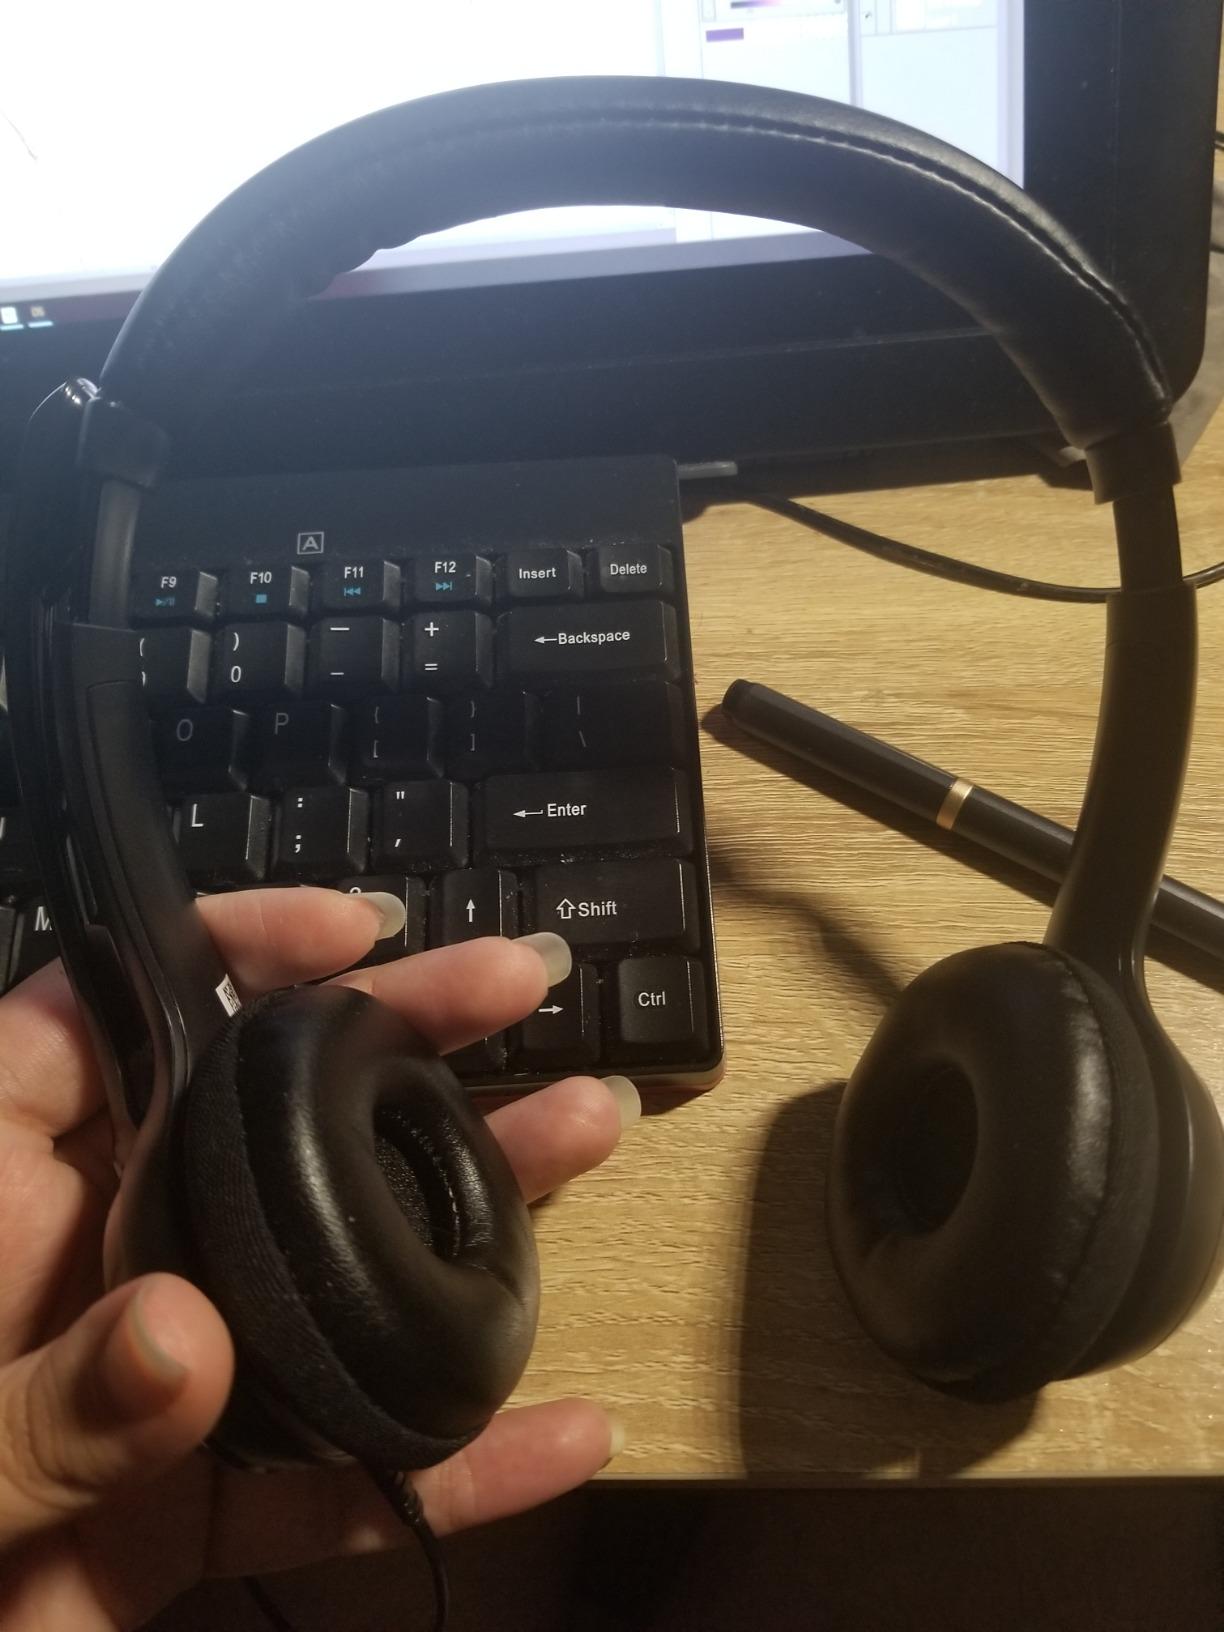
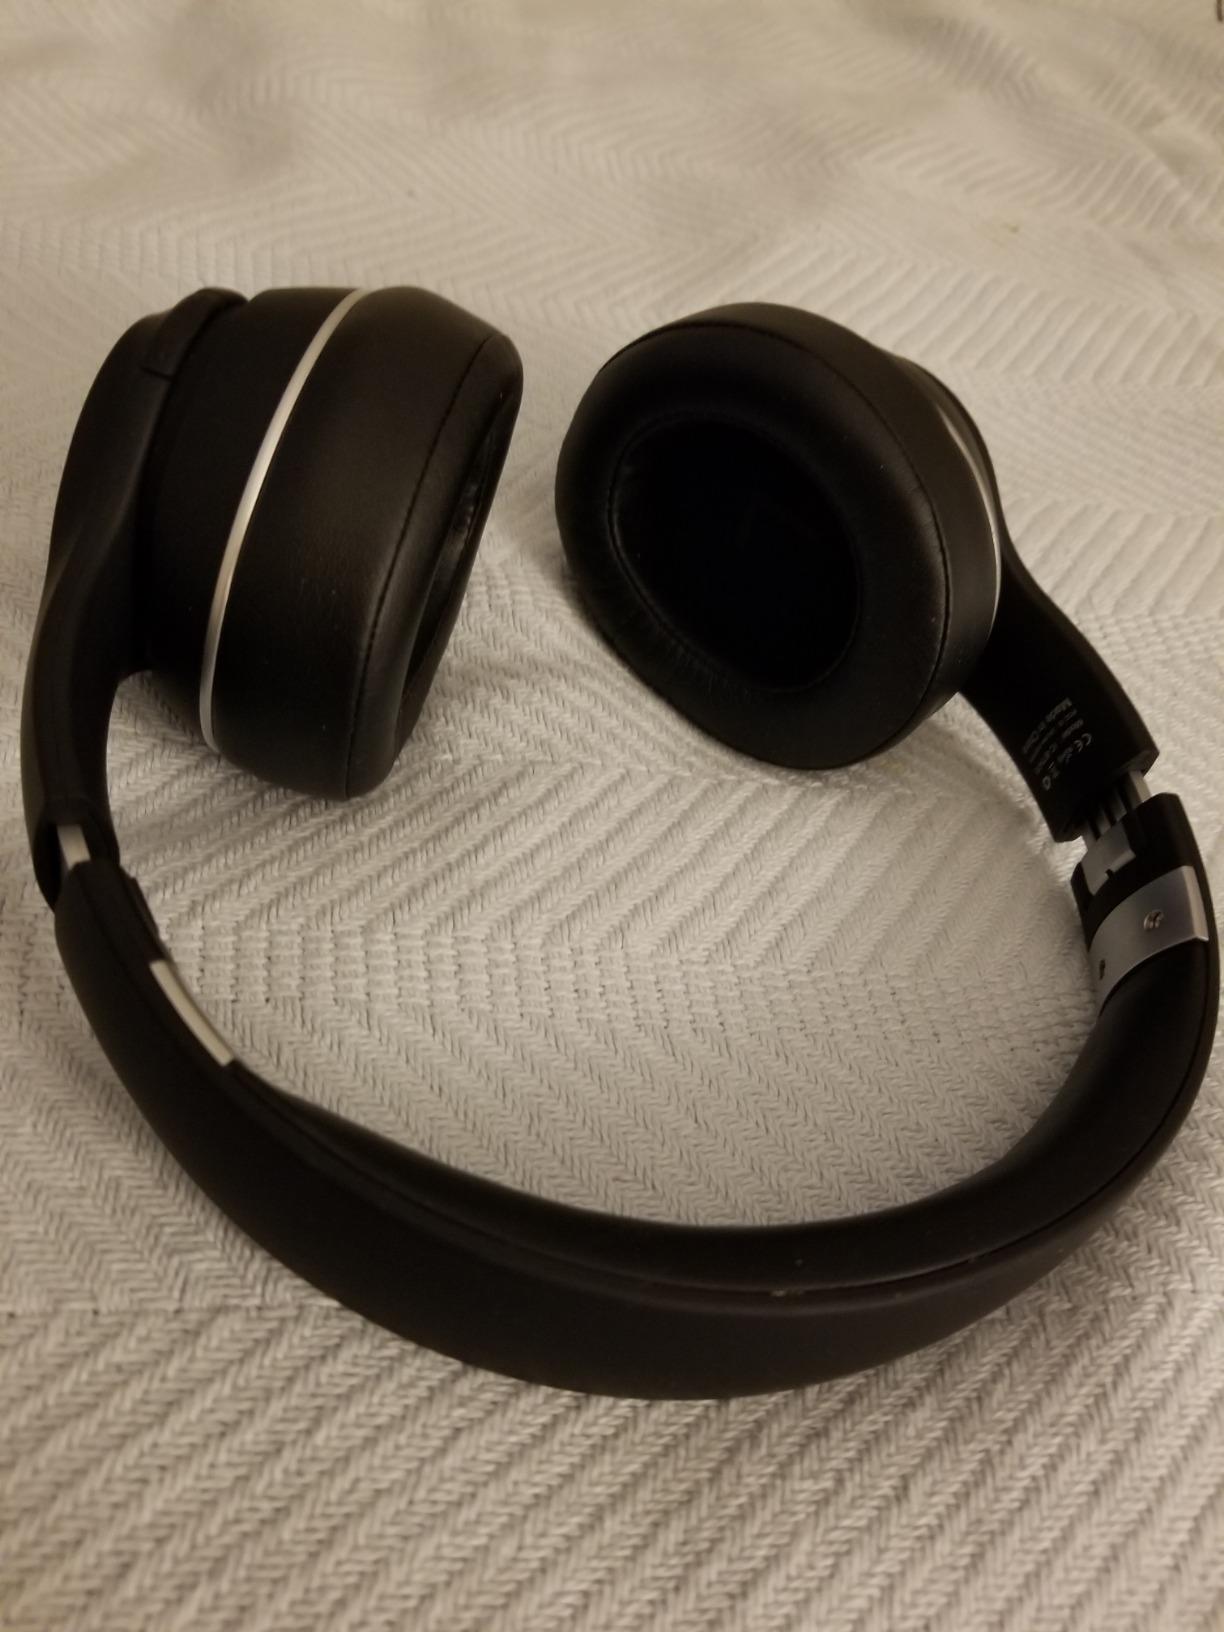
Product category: headphones
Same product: no